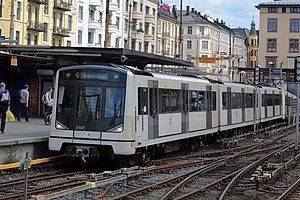
Sporveien T-banen
T-banetog på Majorstuen Station.
Sporveien T-banen AS er et norsk selskab, der er ansvarlig for drift, markedsføring og udvikling af T-banen i Oslo. Selskabet ejes af Sporveien og drives på kontrakt med administrationsselskabet Ruter.